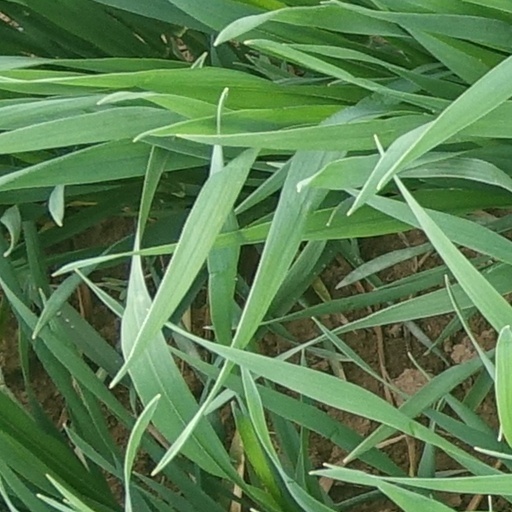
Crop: wheat